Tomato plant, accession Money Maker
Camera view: tilt-top (135 deg); turntable rotation: 300 degrees
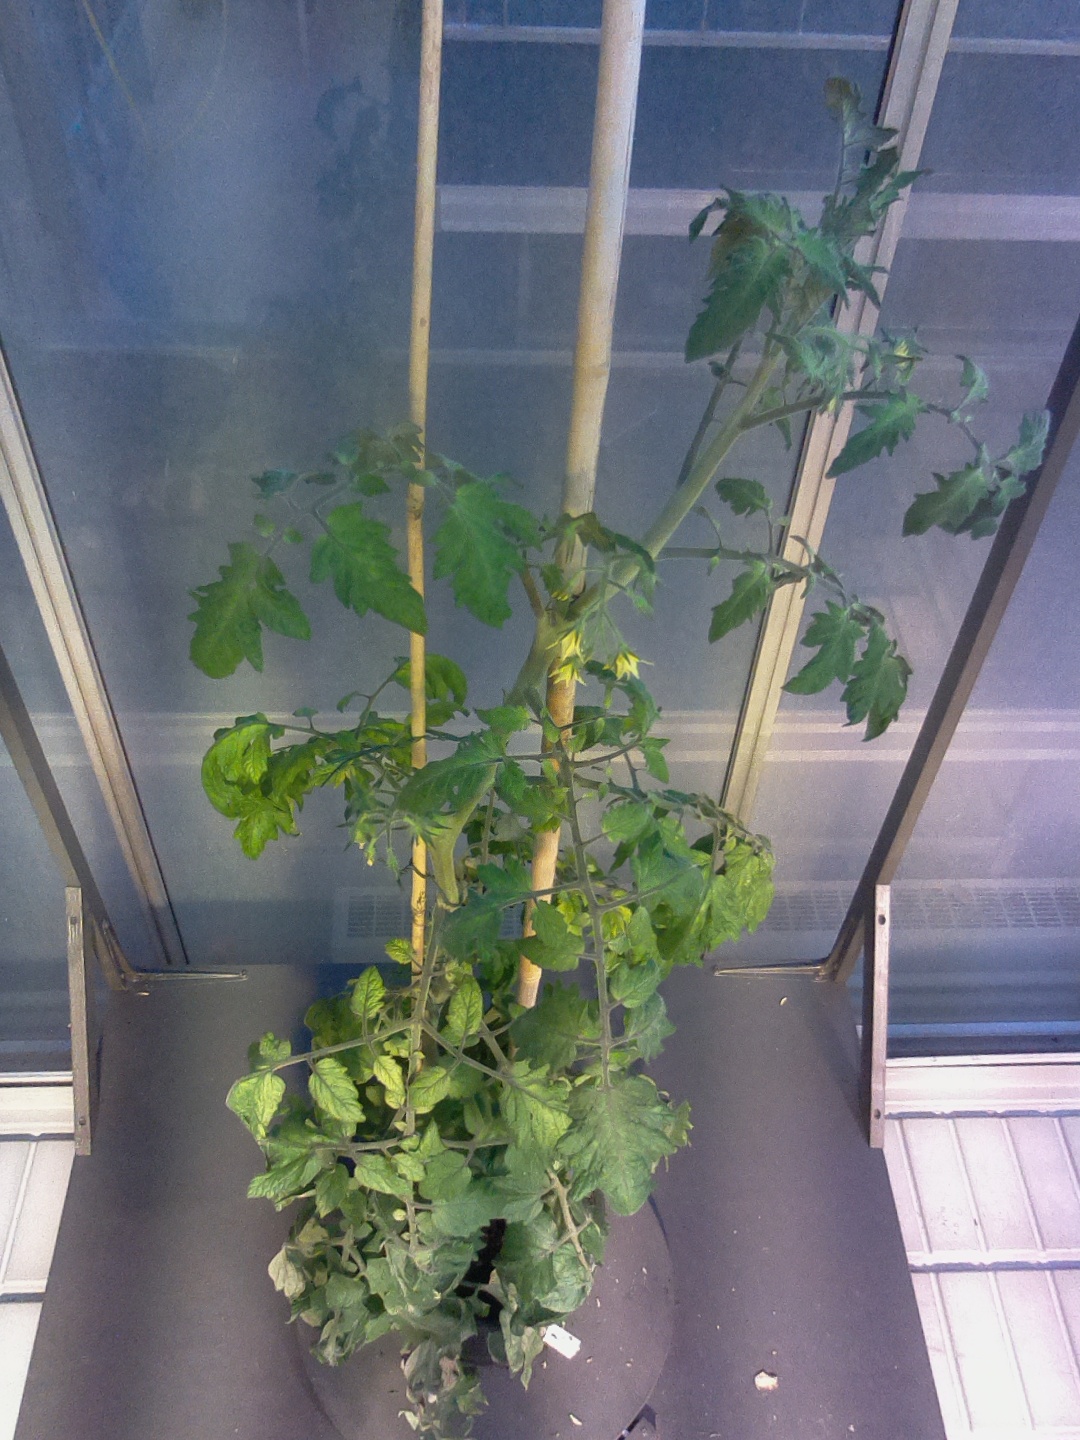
BBCH growth stage 71: 10%-20% of final fruit size